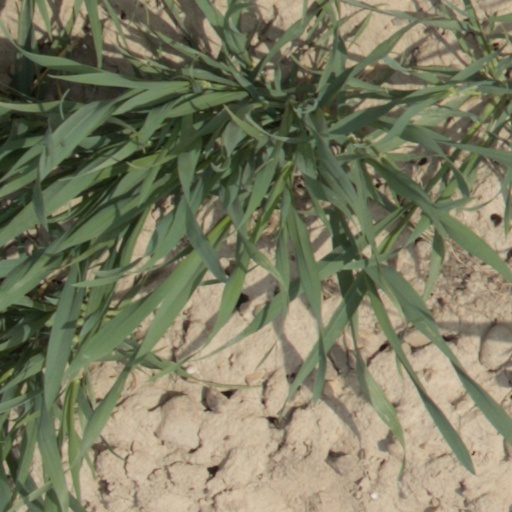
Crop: wheat